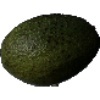
Label: Avocado 1